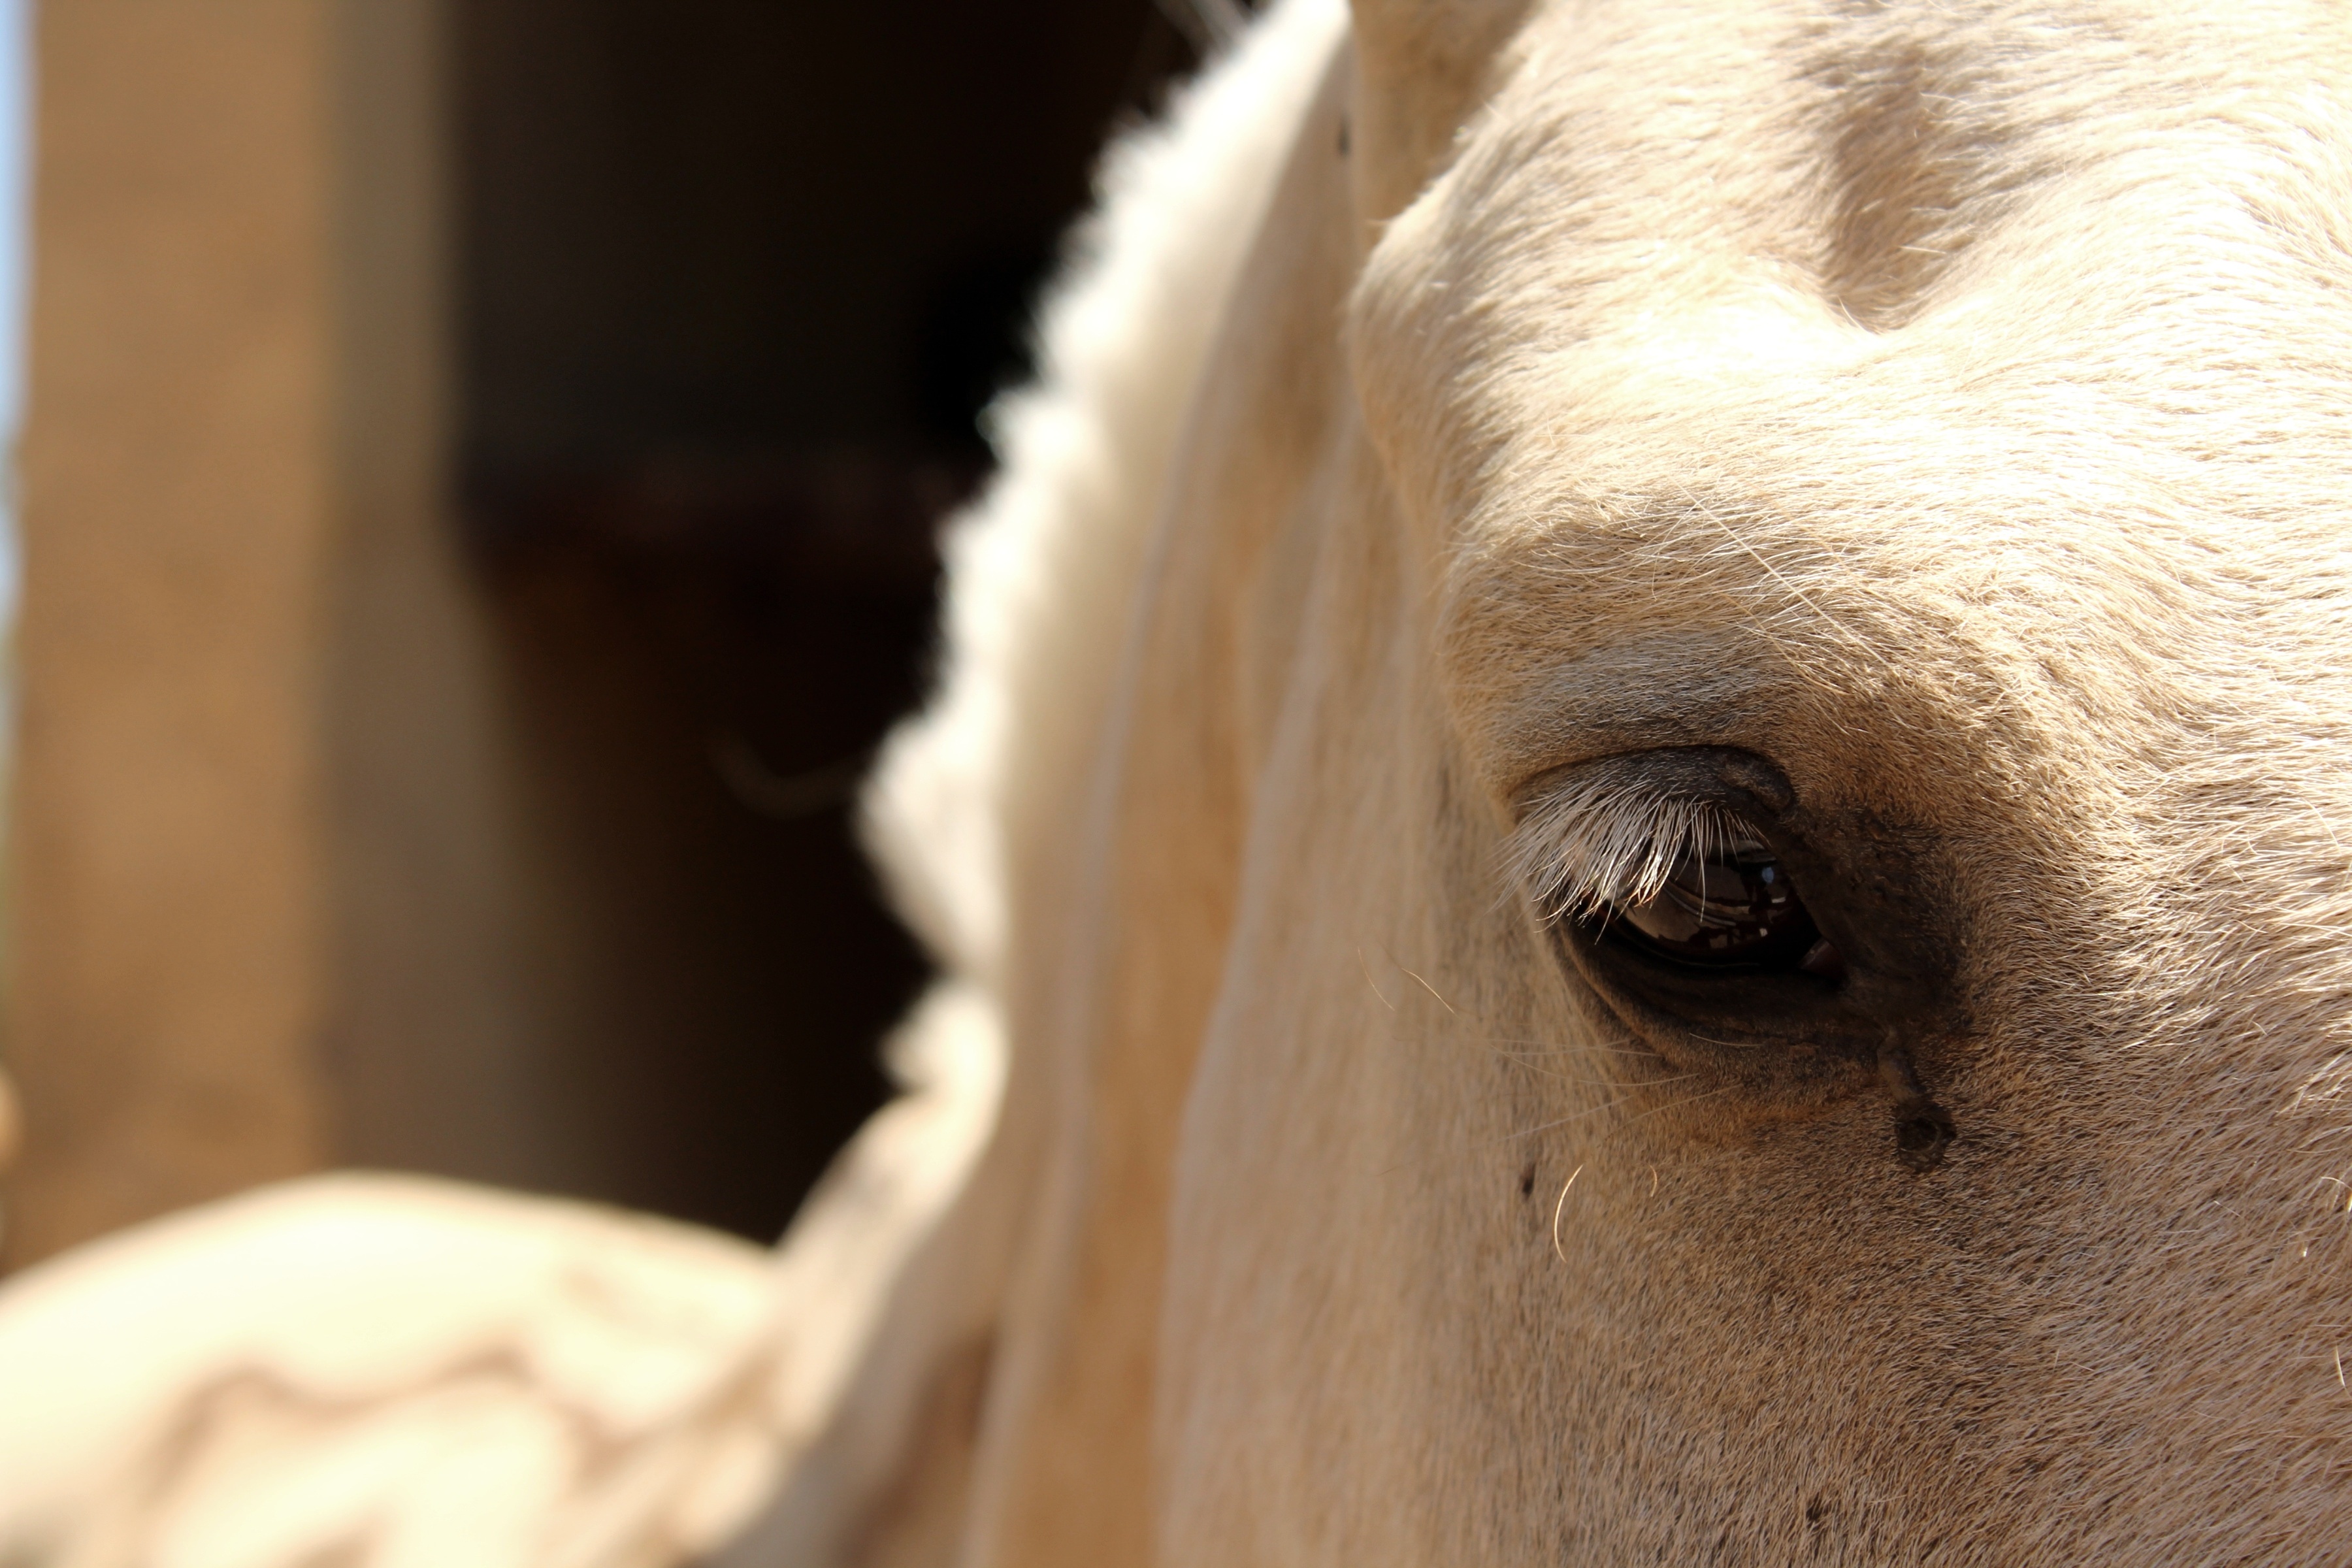
wood, white, photography, horse, mammal, mane, close up, nose, eye, head, organ, horse like mammal